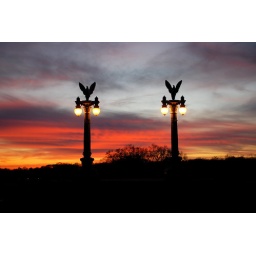
A pair of street lamps on Taft Bridge, carrying Connecticut Ave NW over Rock Creek Park. Washington, DC.